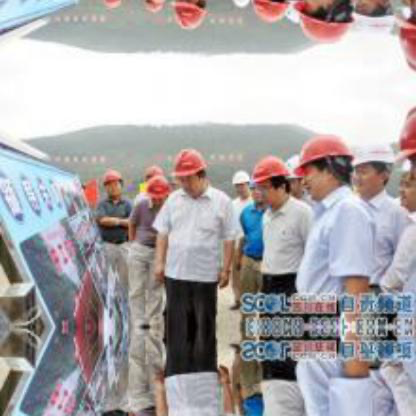
Objects in the image:
label: helmet
label: helmet
label: helmet
label: helmet
label: helmet
label: helmet
label: helmet
label: helmet
label: helmet
label: helmet
label: helmet
label: helmet
label: helmet
label: helmet